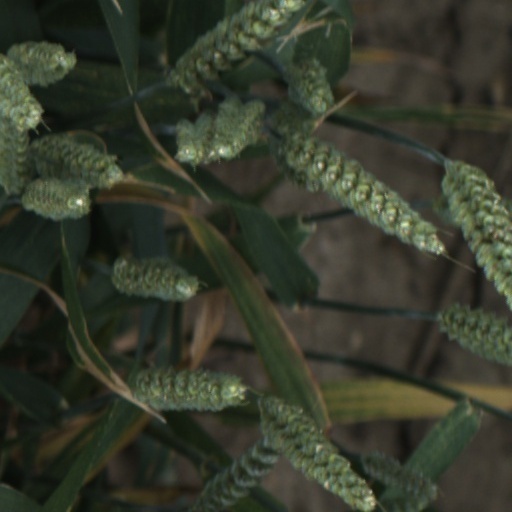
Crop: wheat